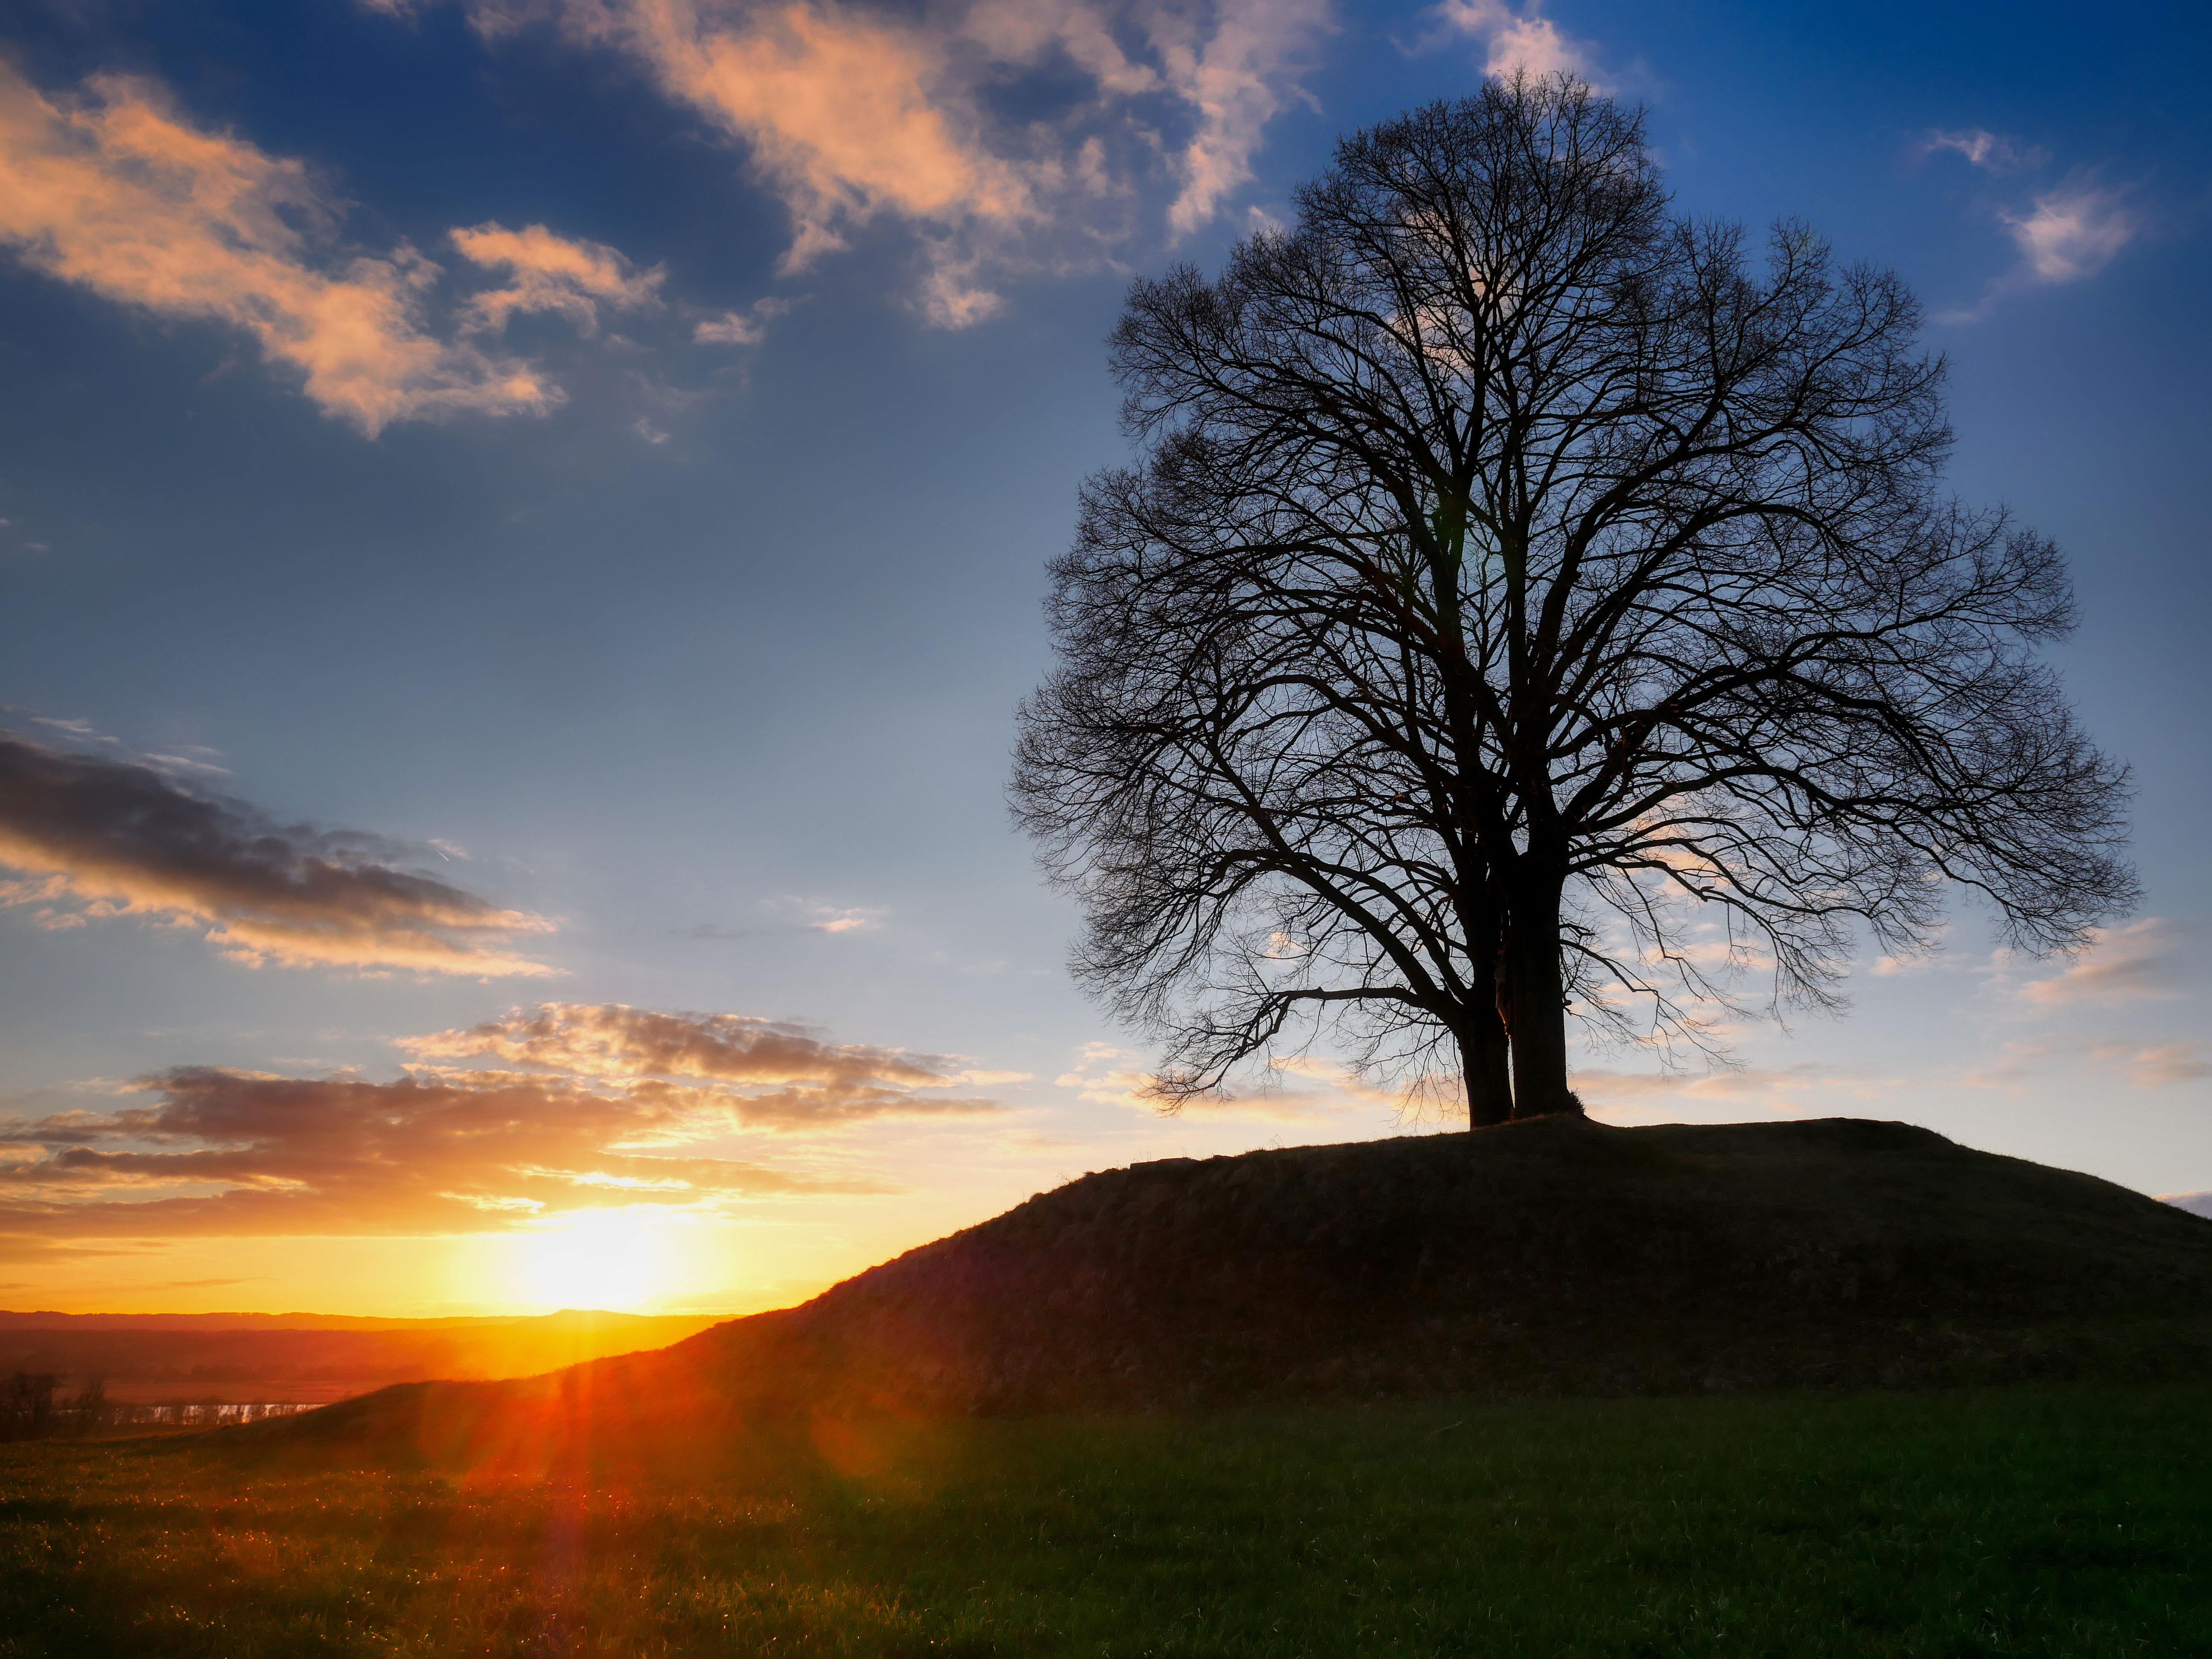
natural, cloud, sky, atmosphere, daytime, plant, ecoregion, natural landscape, leaf, natural environment, afterglow, dusk, world, tree, sunset, highland, sunlight, atmospheric phenomenon, sunrise, grass, biome, landscape, grassland, horizon, rural area, plain, trunk, twig, Tints and shades, meadow, cumulus, calm, beauty, hill, astronomical object, field, backlighting, slope, red sky at morning, wilderness, meteorological phenomenon, road, evening, pasture, dawn, stock photography, prairie, soil, wood, sun, shadow, heat, silhouette, night, winter, mountain, savanna